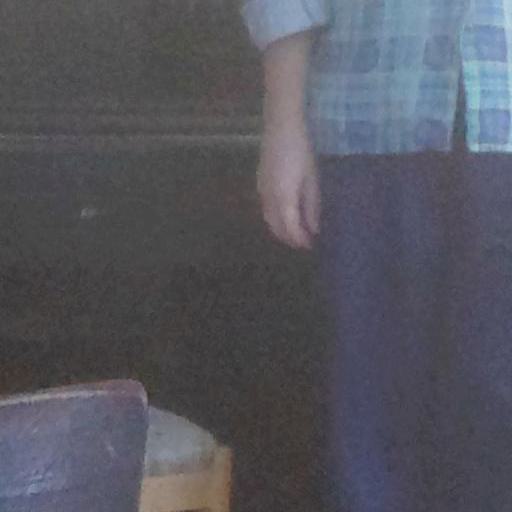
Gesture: no_gesture